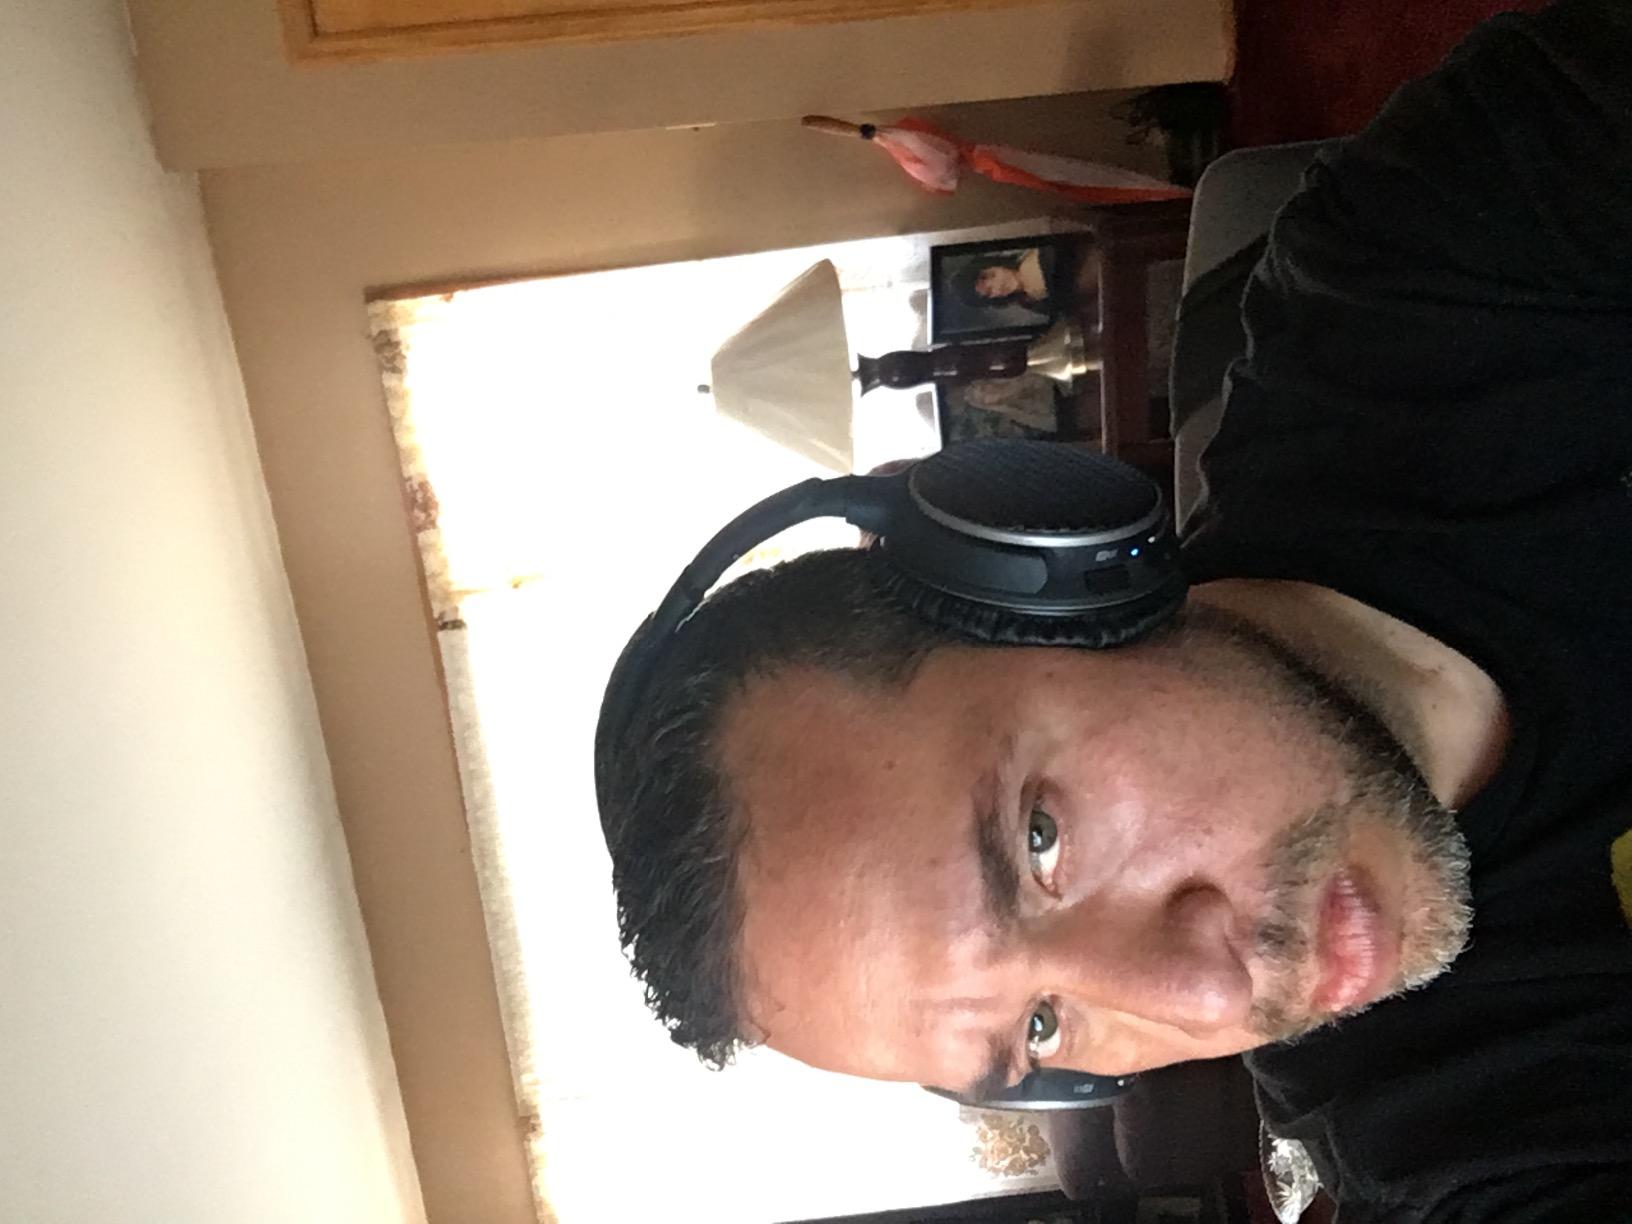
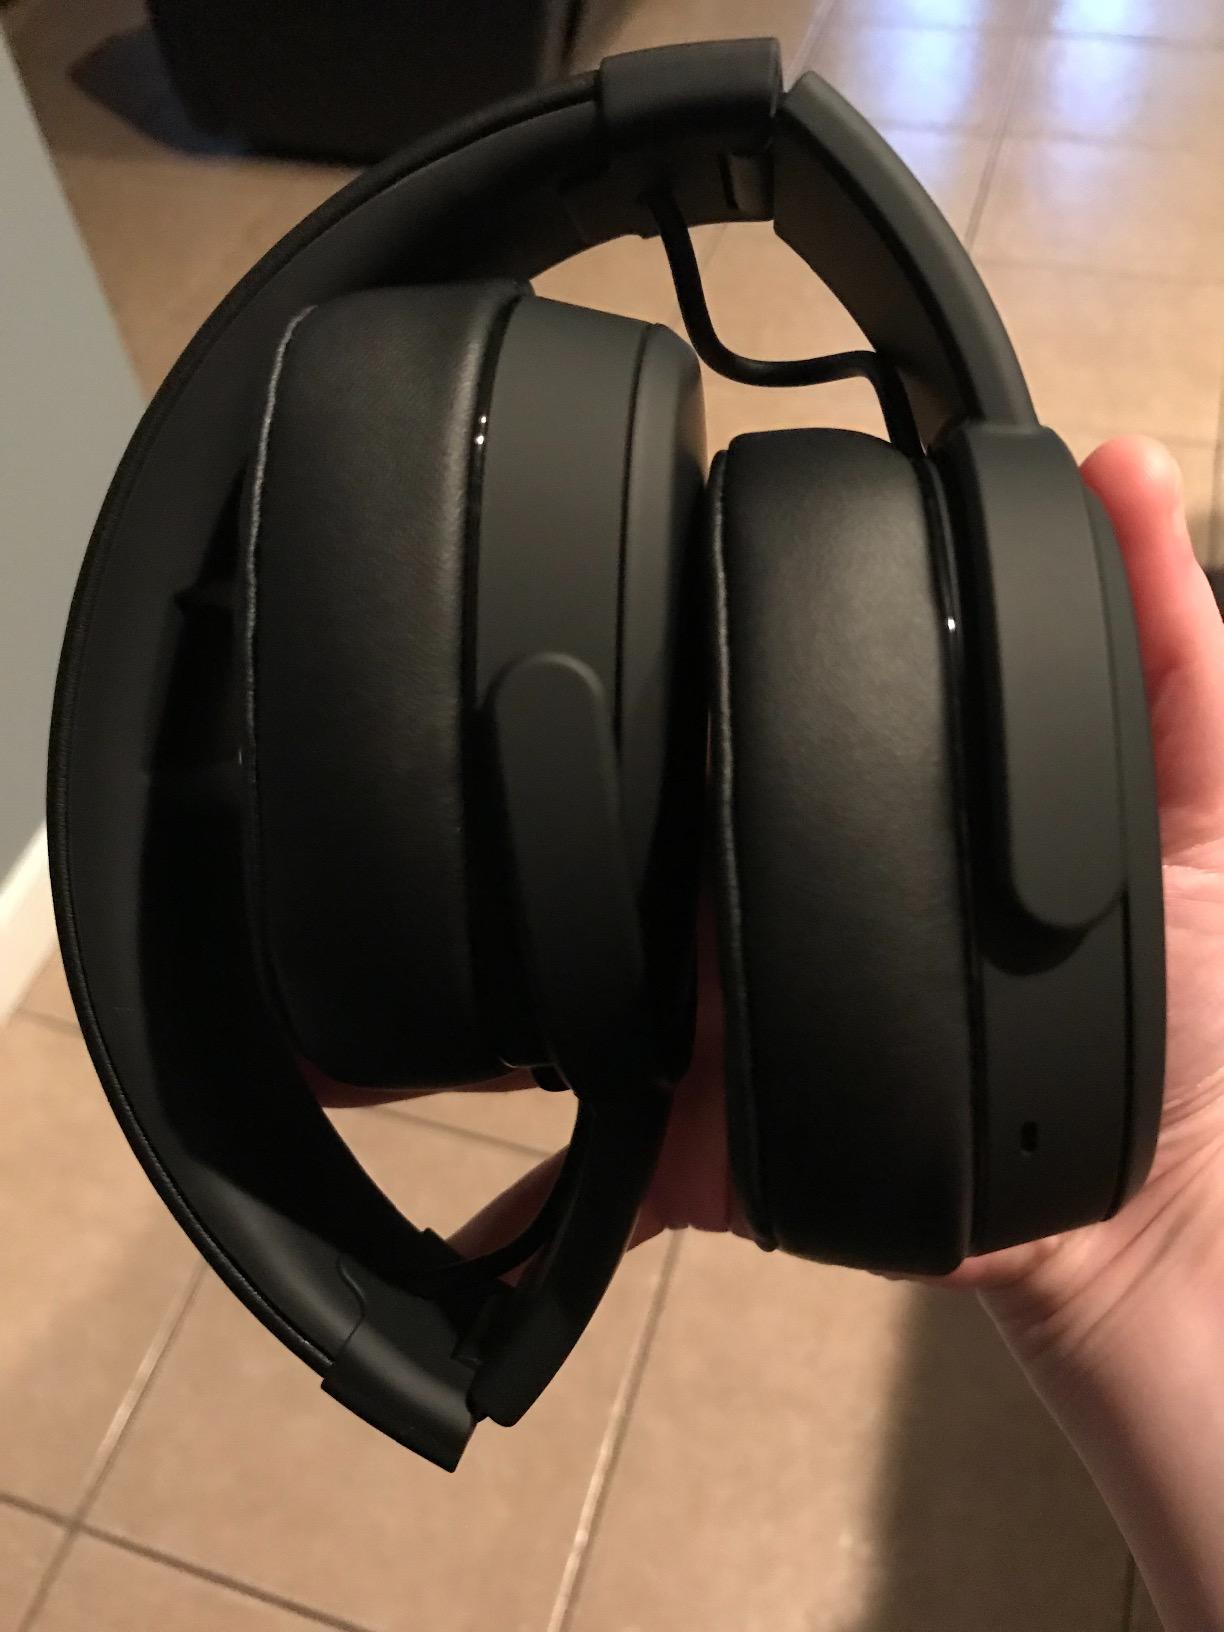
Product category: headphones
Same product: no